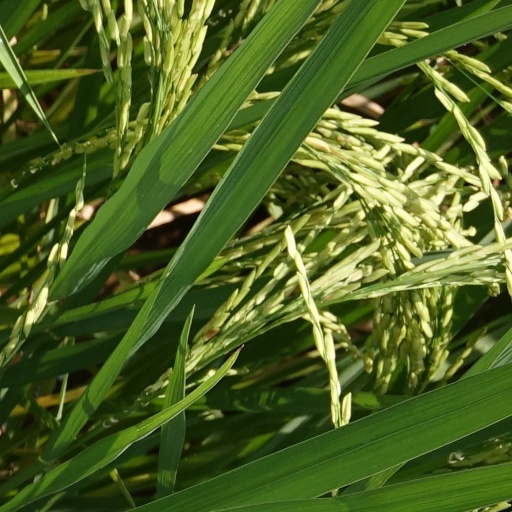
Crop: rice